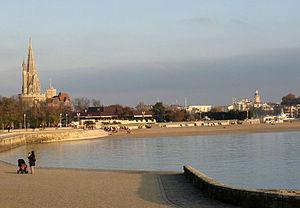
La Rochelle est une ville du Sud-Ouest de la France, capitale historique de l'Aunis et préfecture du département de la Charente-Maritime, en région Nouvelle-Aquitaine.